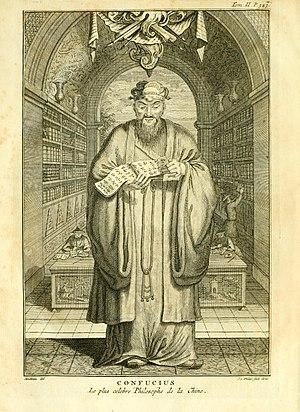
""Confucius: Le plus celebre Philosophe de la Chine."" Gravure extraite de Description de la Chine, édition de La Haye 1736. Volume 2. Page 343."